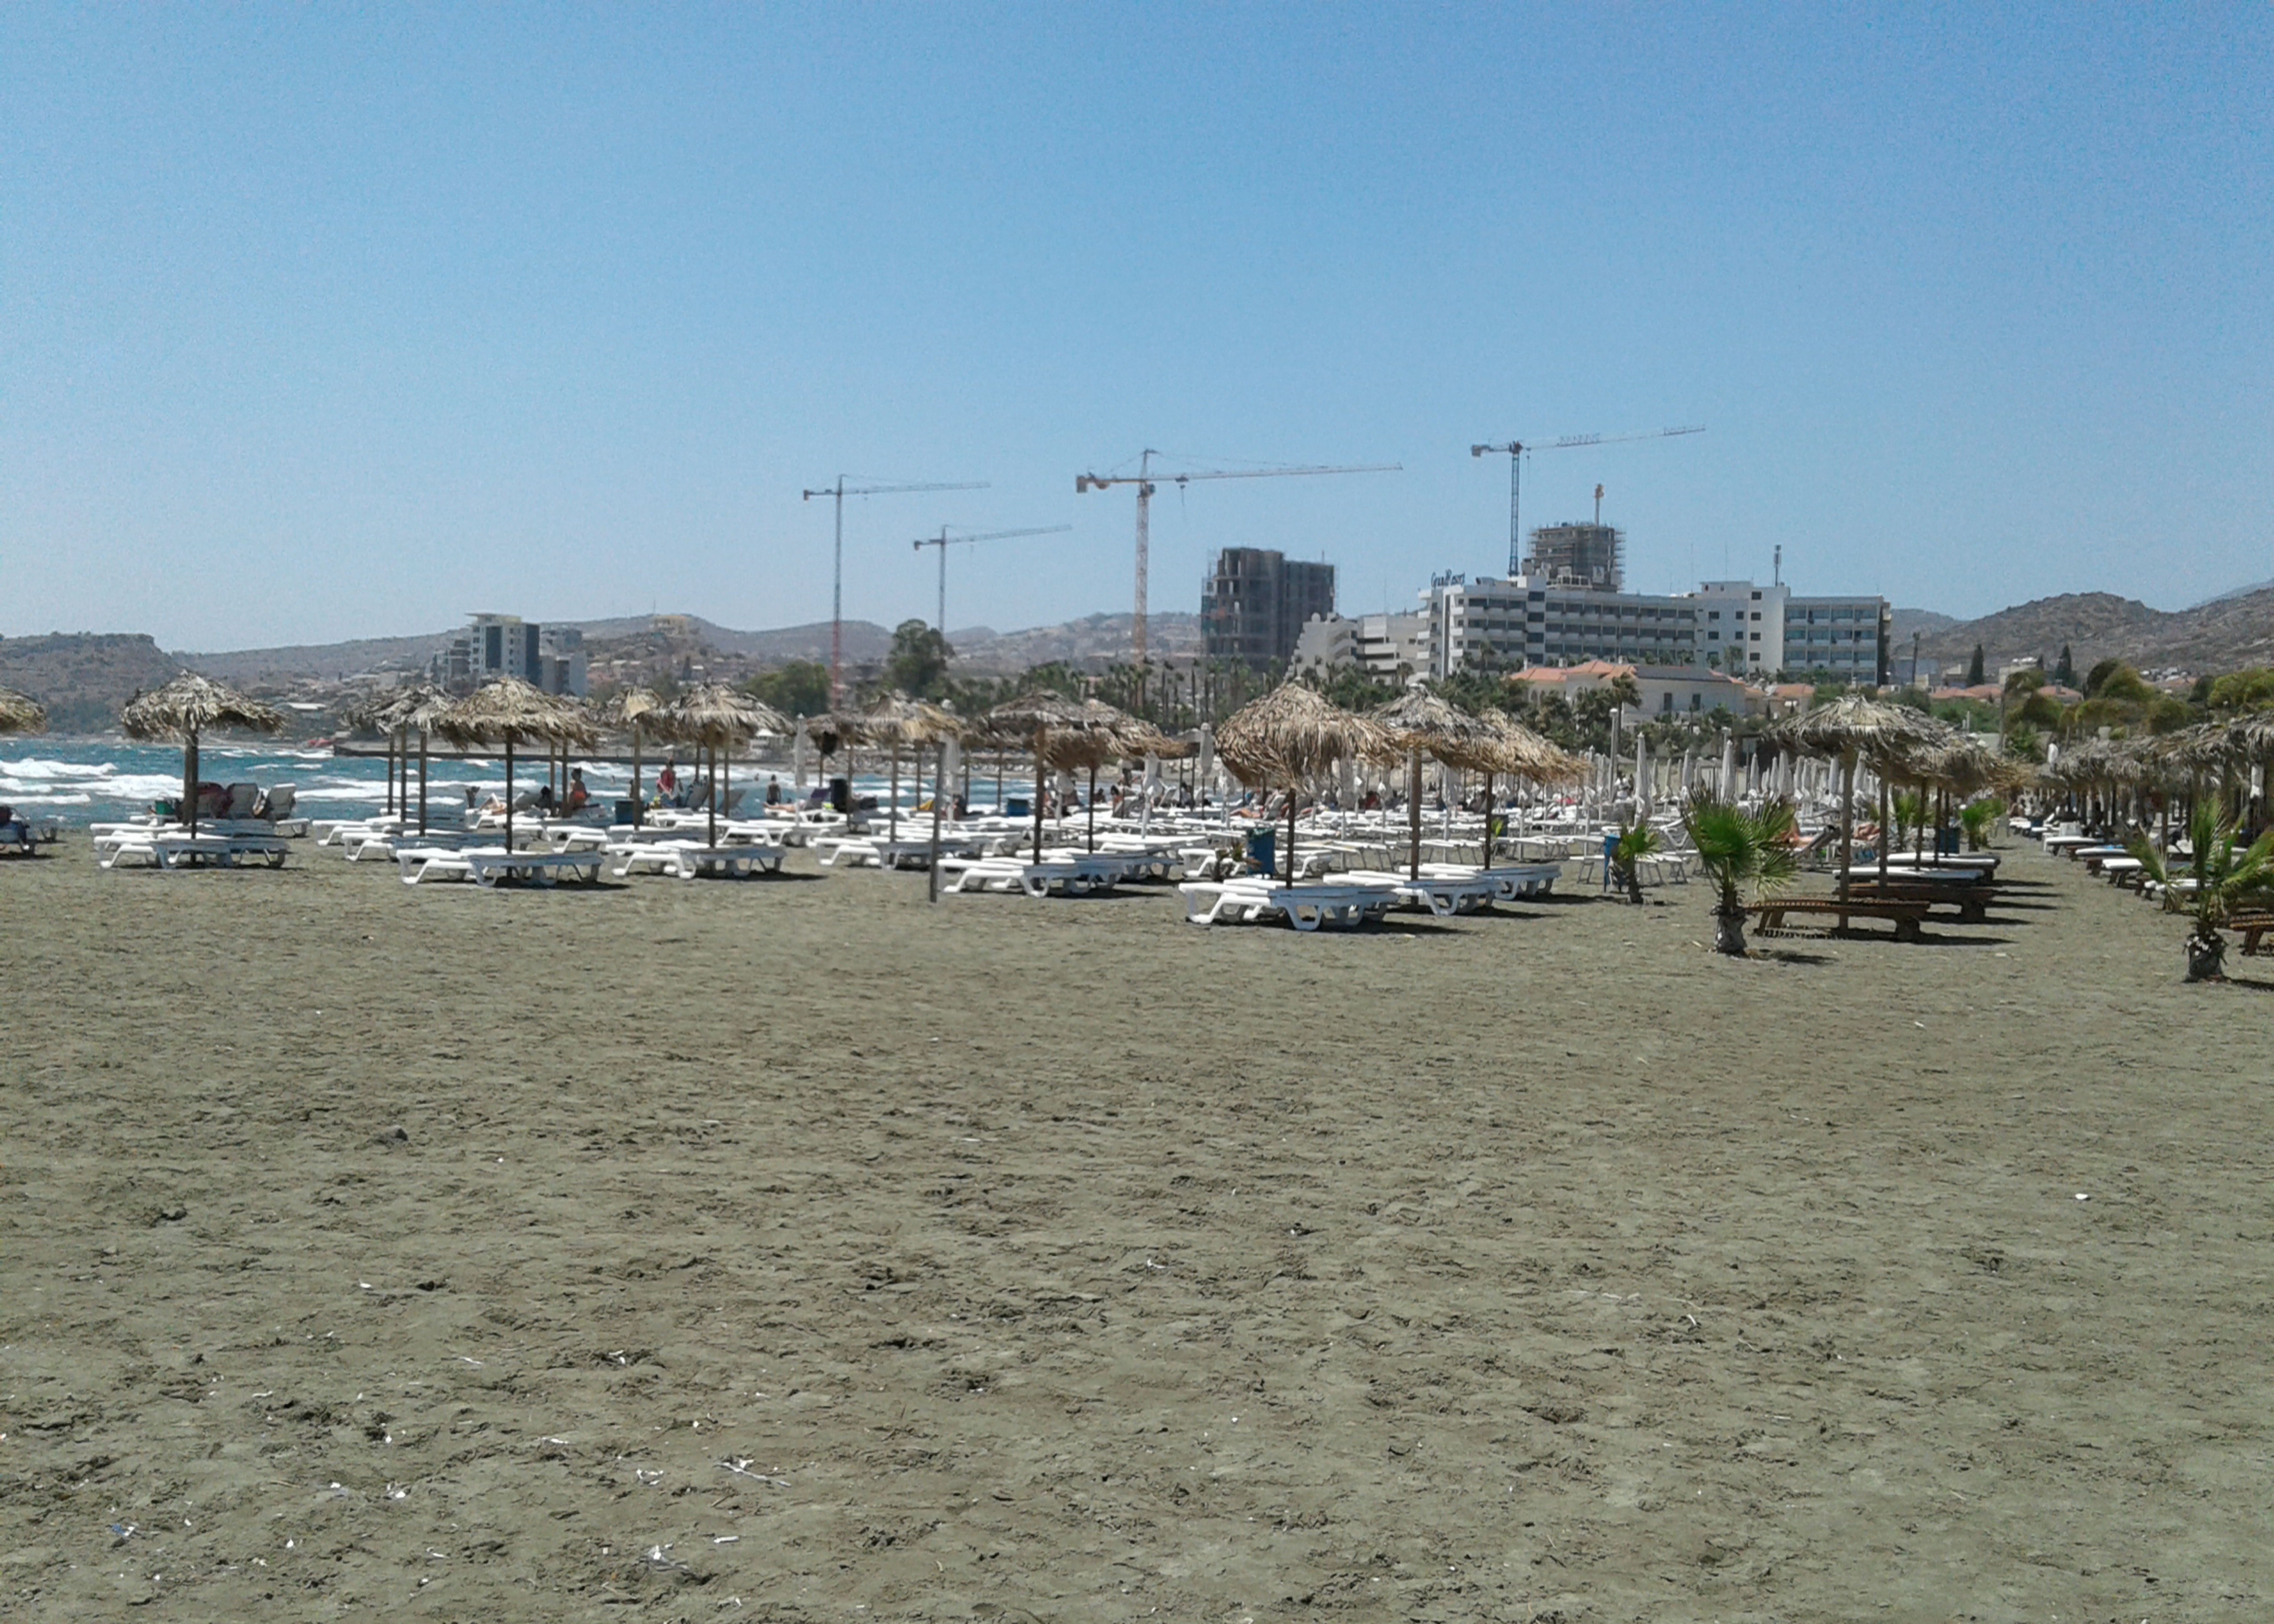
summer, beach, sand, sea, sky, holidays, street light, vehicle, tree, land lot, coastal and oceanic landforms, parking, car, city, landscape, building, horizon, parking lot, road, shore, asphalt, watercraft, boat, coast, ocean, motor vehicle, palm tree, suburb, soil, harbor, port, bay, road surface, tourism, marina, village, channel, dock, vacation, public utility